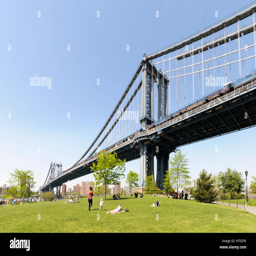
people relaxing under the shadow